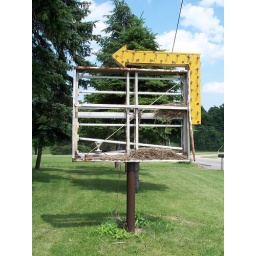
Empty sign with an arrow near Ruggles, Ohio that now serves as a bird nest.